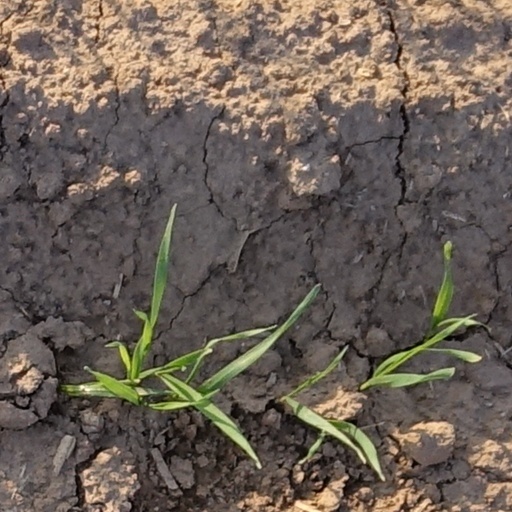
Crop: wheat